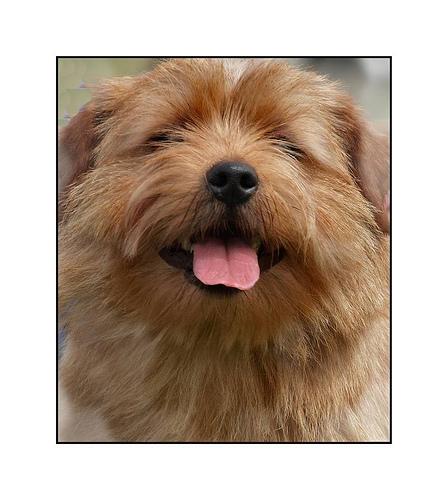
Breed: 203-n000027-Norfolk_terrier